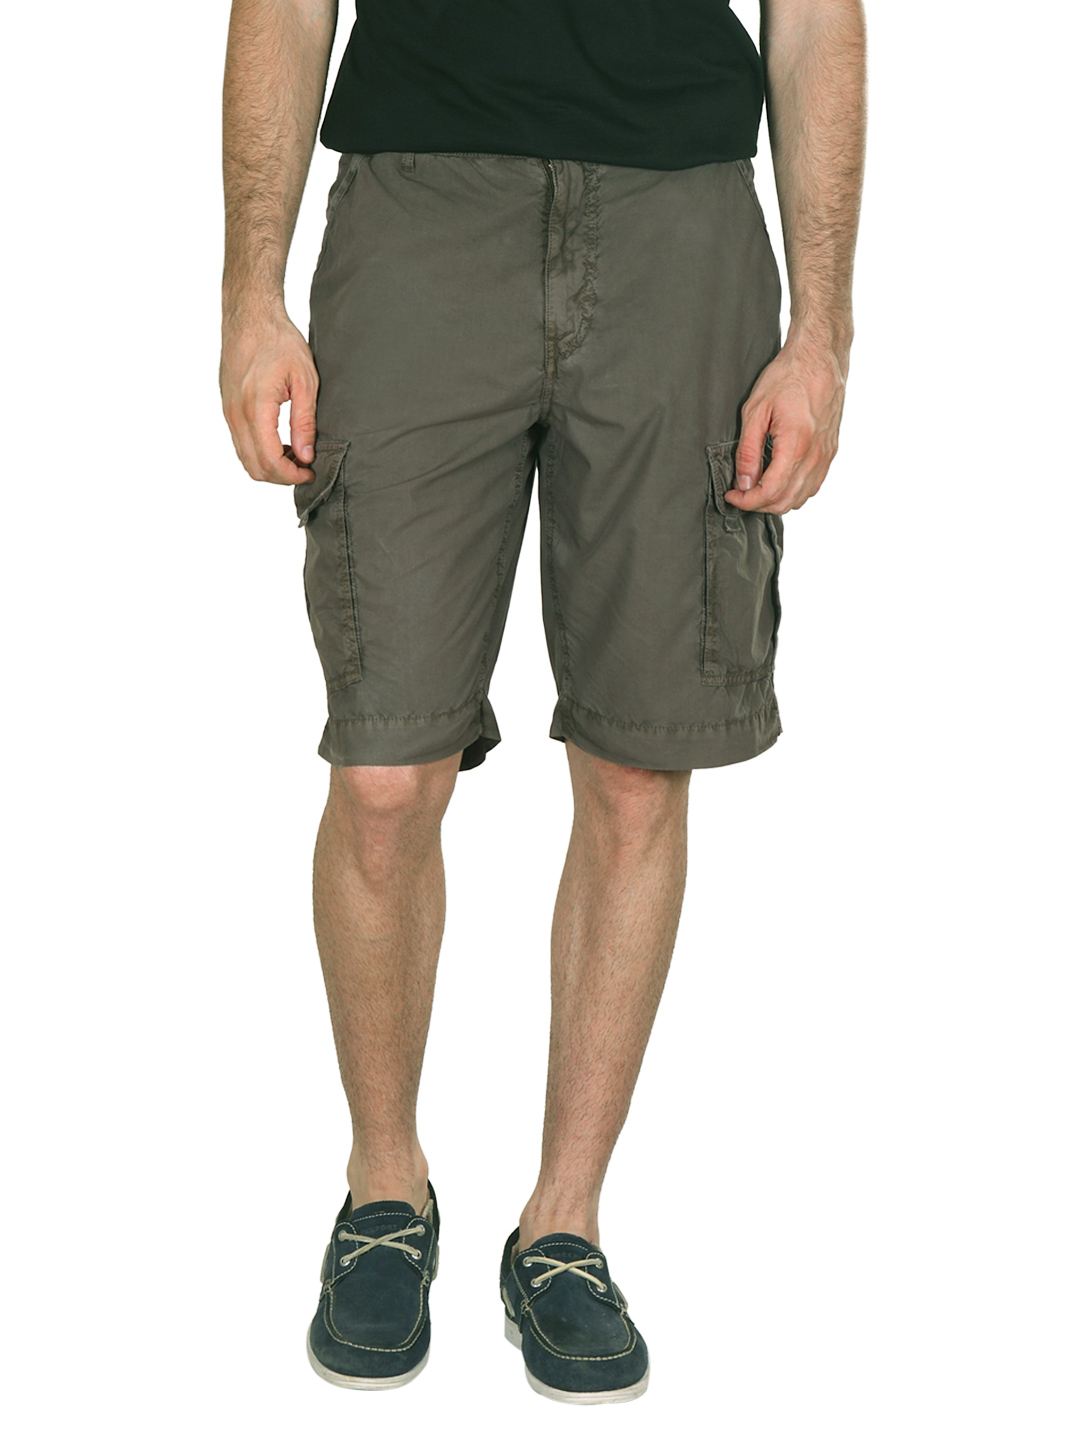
Arrow Sport Men Brown Cargo Shorts
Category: Apparel / Bottomwear / Shorts
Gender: Men
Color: Brown
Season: Summer 2012
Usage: Casual